Tolstoy Farm

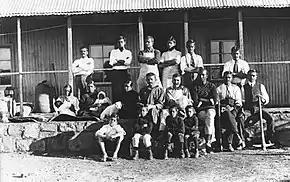
Some members of Tolstoy Farm in 1910, Gandhi is in the middle, second row fifth from the right

Hermann Kallenbach, a Gandhi supporter, allowed Gandhi and seventy to eighty other people to live there as long as their local movement was in effect. Kallenbach suggested the name for the community, which soon constructed three new buildings to serve as living quarters, workshops, and a school. Sjt. Pragji Desai also helped in this programme. There were no servants on the farm, and all the work, from cooking down to scavenging, was done by the inmates.